102nd Rescue Squadron

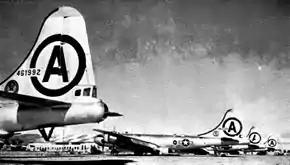
106th Bombardment Wing B-29 Superfortresses at March AFB, 1951

With the surprise invasion of South Korea on 25 June 1950, and the regular military's lack of readiness, most of the Air National Guard was placed on active duty on 1 February 1951. The 102nd's B-26 light attack bombers were sent to Fifth Air Force in Japan for use in the Korean War, and the 106th Group was federalized and assigned to Strategic Air Command. On 28 March 1951, the Group moved less equipment to March Air Force Base, California. The 102nd was re-equipped with Boeing B-29 Superfortresses and given the mission to train reservist crewmen to back-fill rotating B-29 combat crews serving in Korea. While the air guardsmen were undergoing training they were paid on the lesser reserve pay scale. When its active duty tour came to an end, the squadron was inactivated in December 1952 and its personnel and equipment at March were transferred to the 441st Bombardment Squadron and the squadron returned to New York state control.